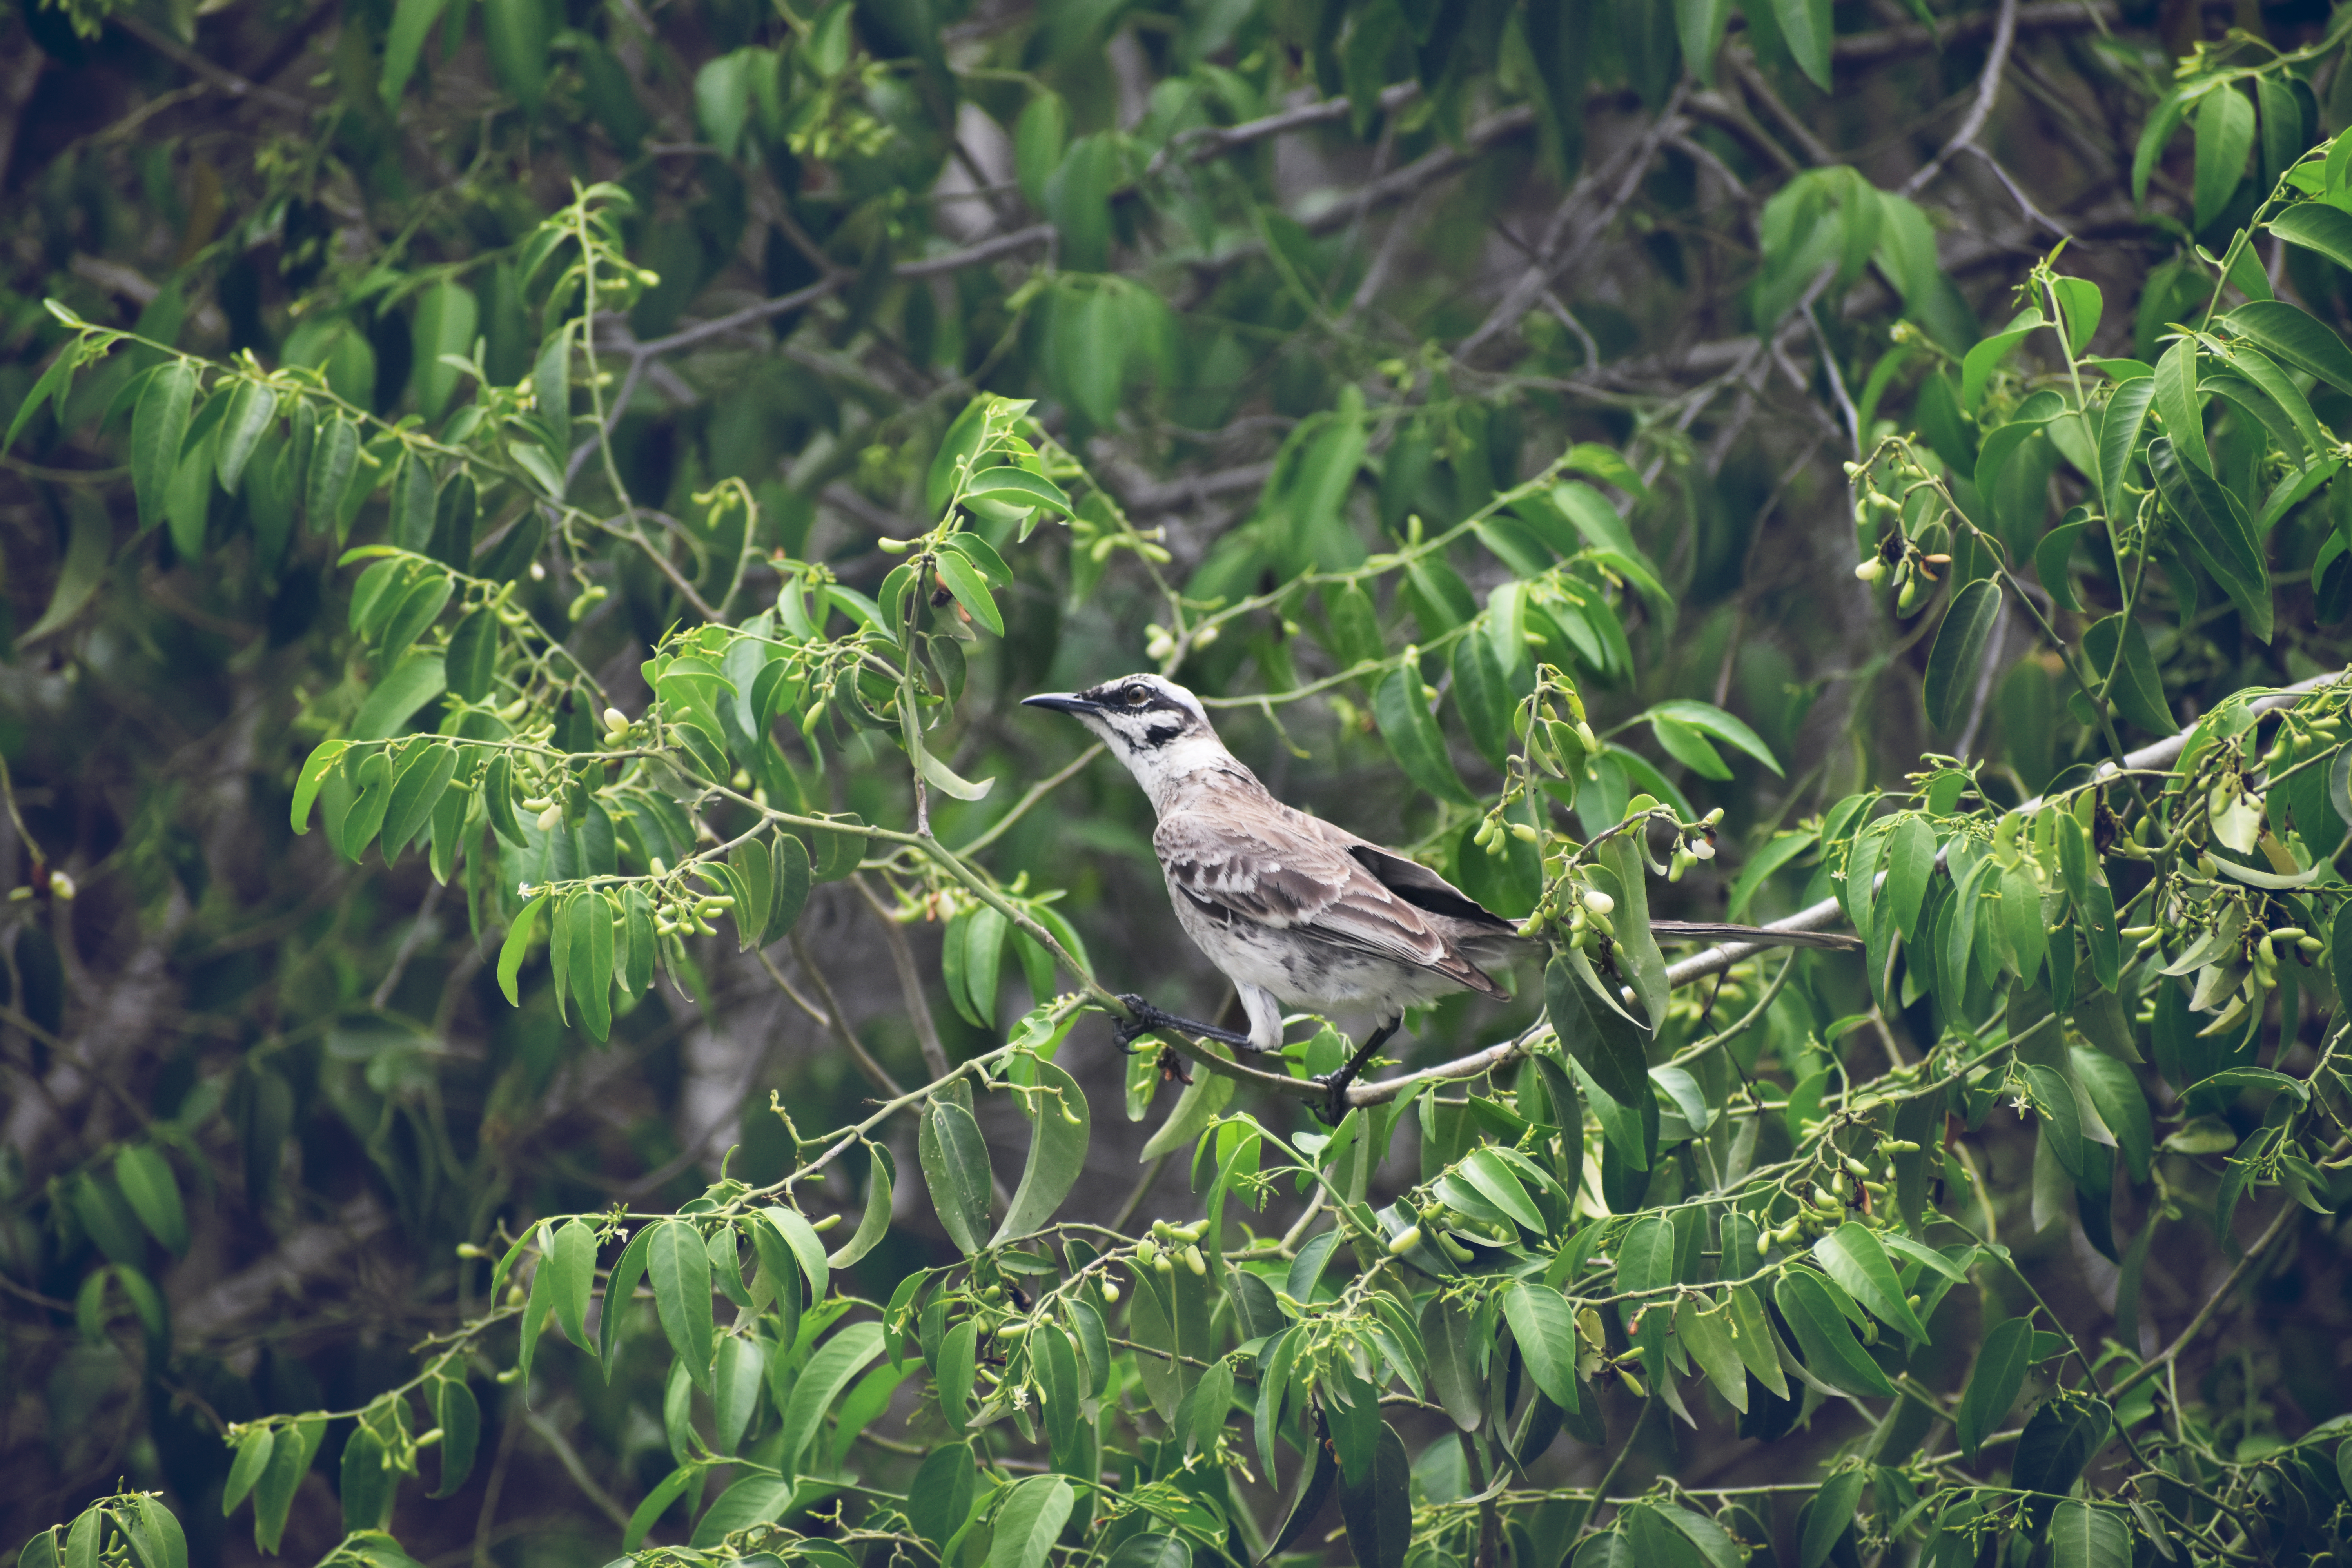
natural, bird, vegetation, wildlife, green, beak, adaptation, plant, plant community, lark, charadriiformes